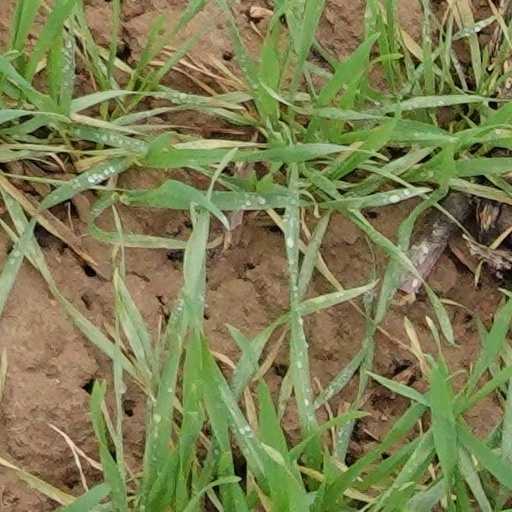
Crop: wheat